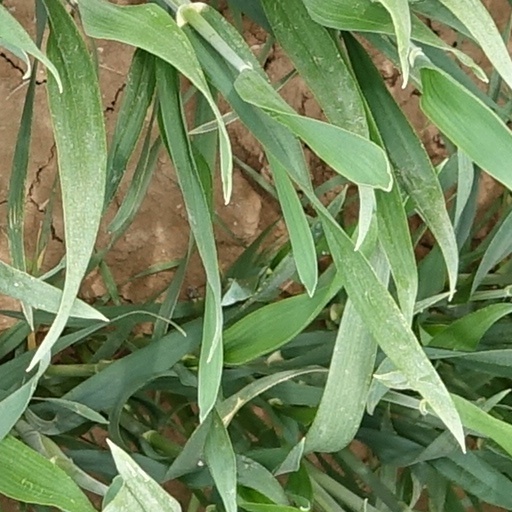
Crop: wheat